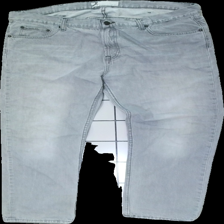
View: front
Type: Jeans
Category: Men
Brand: Dressman
Colors: Grey
Material: 100% cotton
Cut: Regular
Season: All
Trend: Denim
Damage location: middle center
Damage 2 location: top right
Price range: 100-150
Recommended usage: Reuse
Description: grå jeans